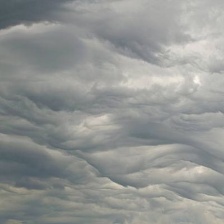
Cloud type: Altostratus